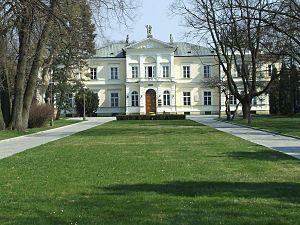
L'université des sciences de la vie de Varsovie est la plus ancienne école d'agriculture de Pologne.